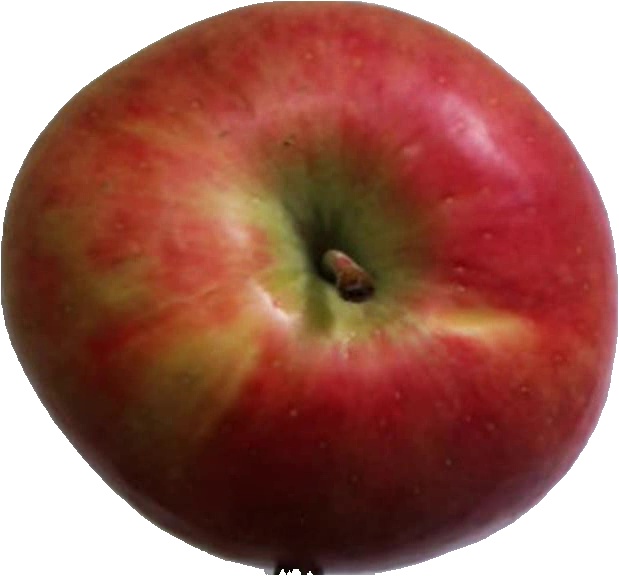
Label: apple_crimson_snow_1